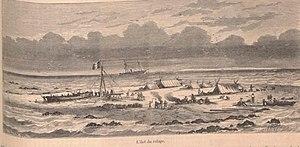
Naufrage de l'aviso Duroc le 13 août 1856
Le naufrage de l'aviso Duroc est un échouement survenu le 13 août 1856 sur le récif de Mellish, au nord de la Nouvelle-Calédonie.